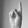
ASL letter: K